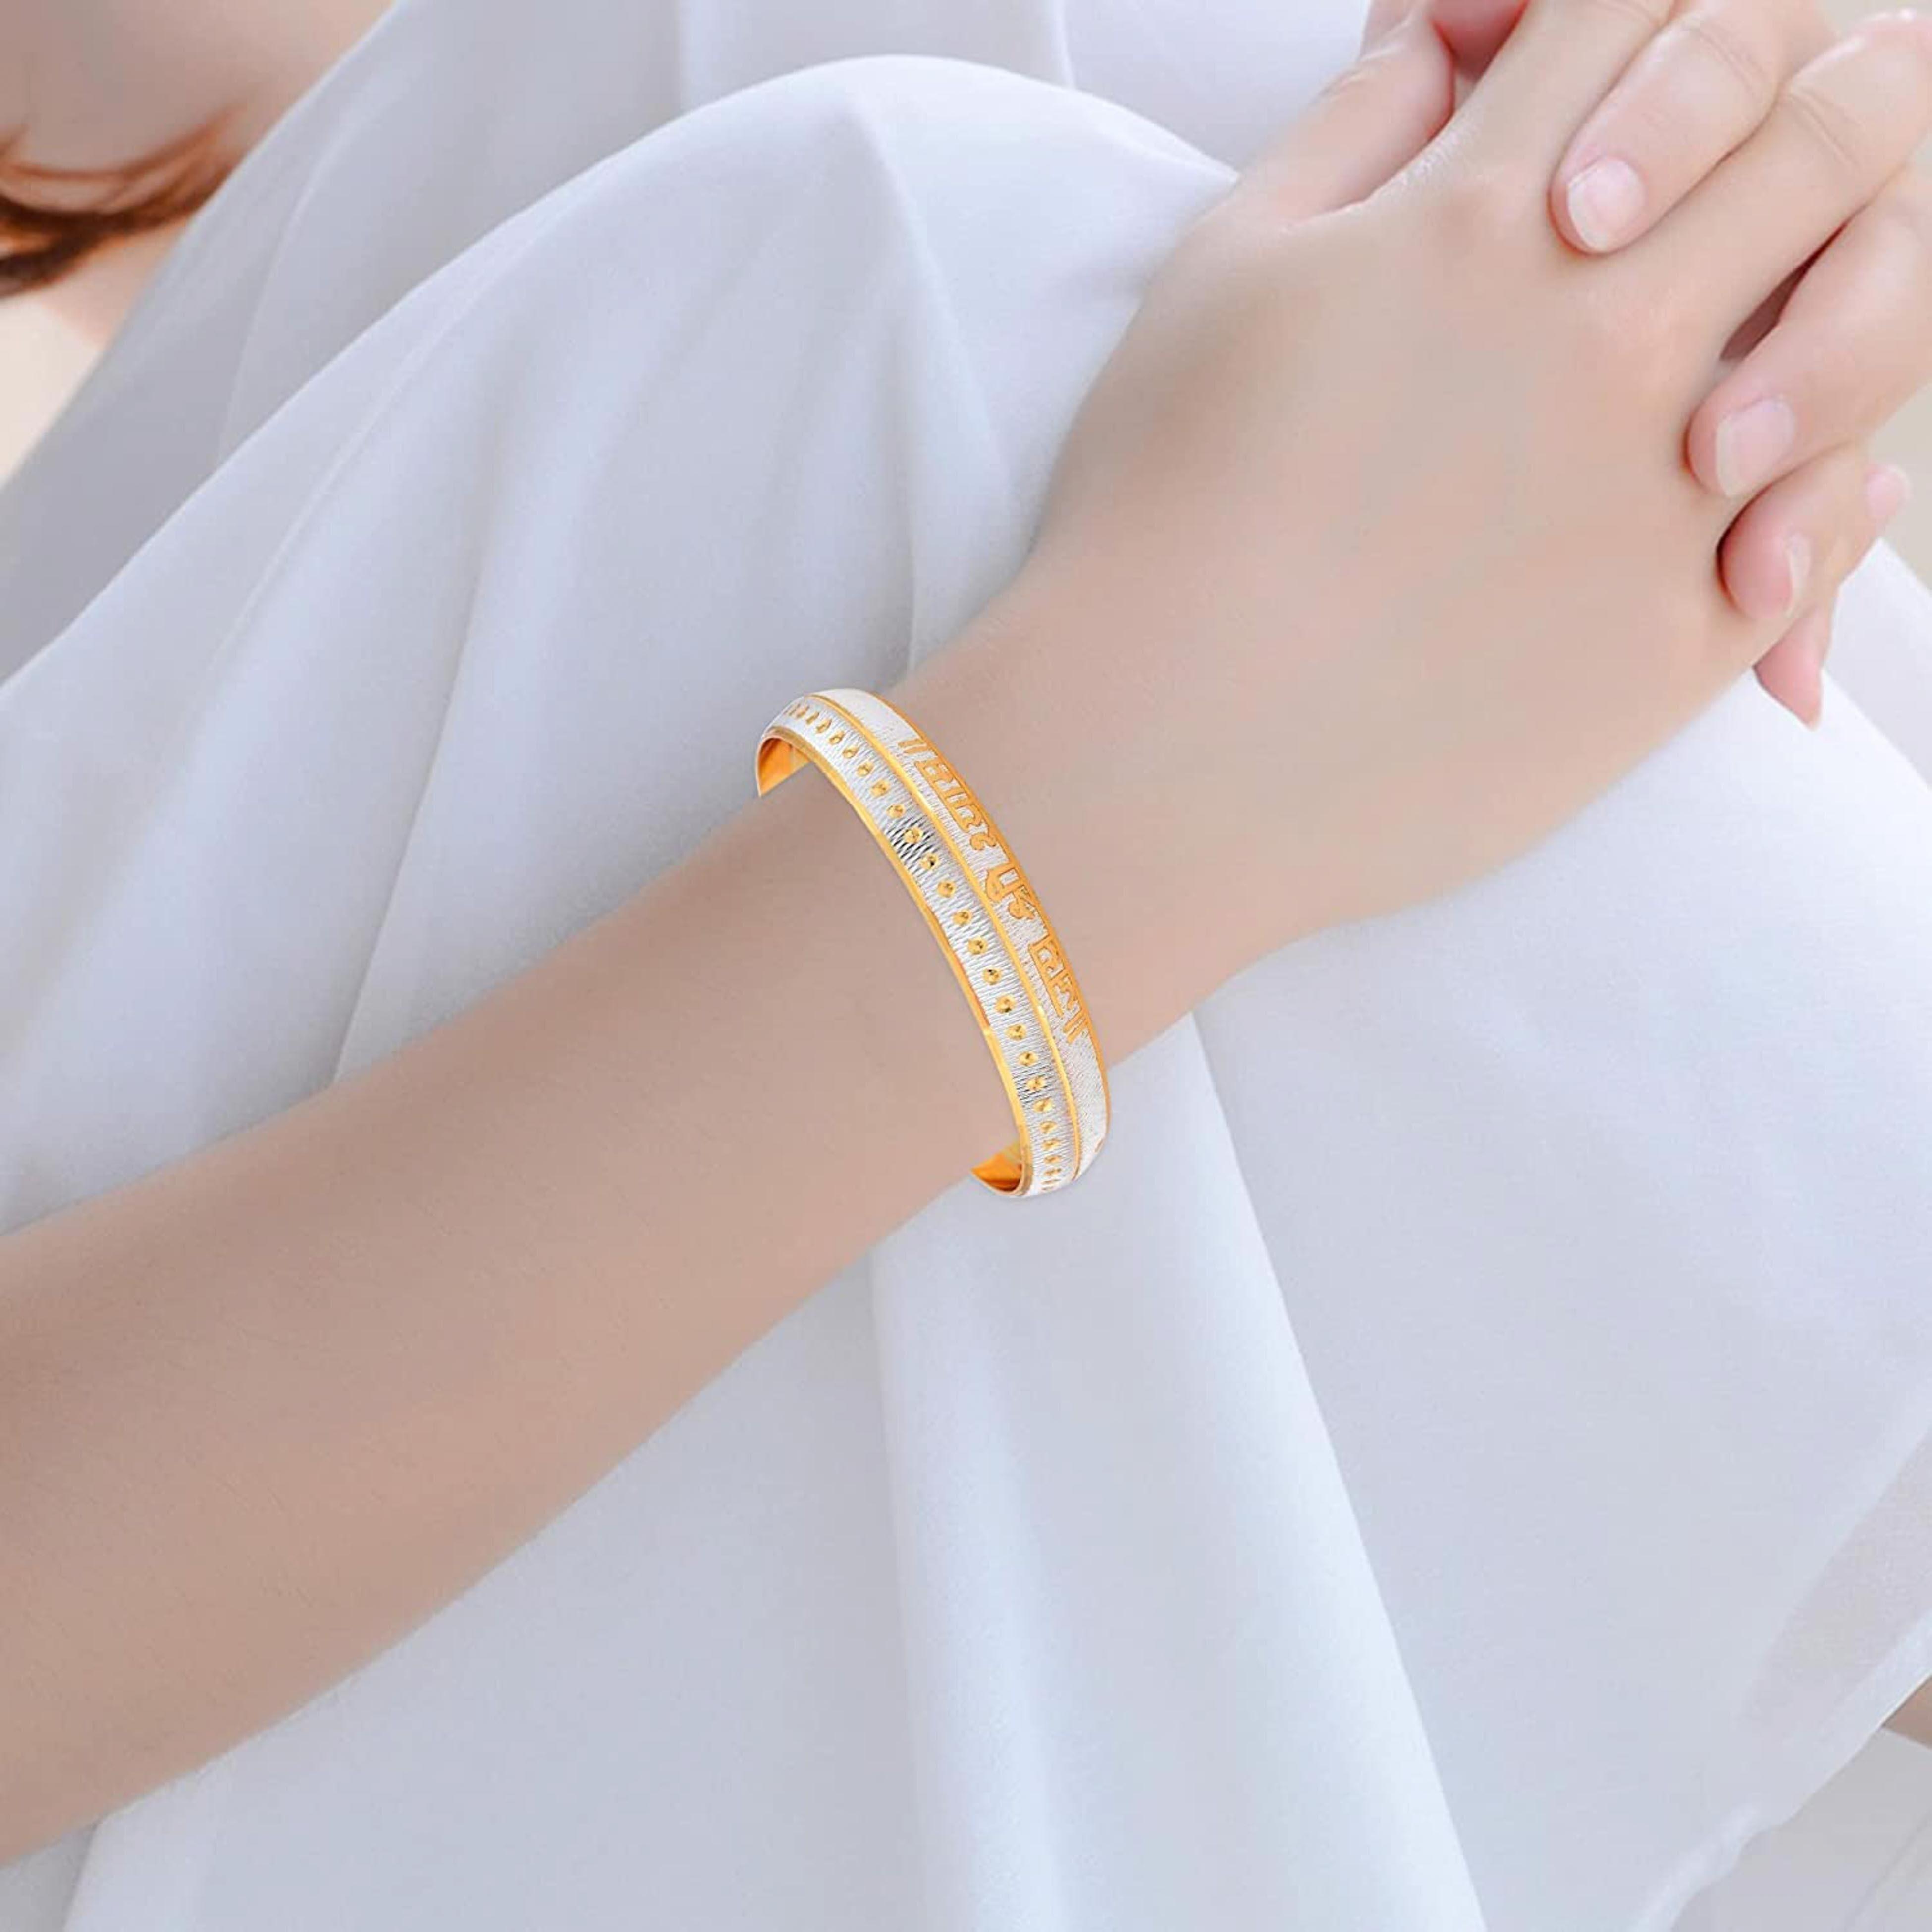
ZUMRUT MAKING YOU A STYLE SENSATION Gold & Silver Two Tone Finish Laser Engraving Jai Shree Shyam ?? ???? ????? Kada Bangle Jewellery For Men and Women (1pcs) (2.16)
Type: Necklaces & Pendants
Brand: ZUMRUT MAKING YOU A STYLE SENSATION
Price: Rs. 699
 Lord Khatu Shyam Teen Baan, Lord Khatushyam Three Arrow, incarnation of Krishna known as Symbol of Blessing, Good Health and Wealth. It will protect you from Negative Energy.
Features: Available In Sizes: 2.10, 2.12 , 2.14 And 2.16. Please Mention Your Wrist Size While Getting It.,Gold Plated Brass Engraving Jai Shree Shyam जय श्री श्याम Kada Bangle Jewellery For Children Kids,To Check Size, Use A Measuring Scale, Measure From The Middle Of Your First Knuckle, To The Middle Of Your Fourth Knuckle. That Measurement Will Give You Your Correct Kada(Kara) Size Check The Illustration .,Skin Friendly - Nickel Free And Lead Free As Per International Standards. Anti-Allergic And Safe For Skin.,Made In India : All Our Products Are Manufactured In India And Are Exclusively Crafted To Adorn Your Persona. Skin Friendly: All Our Products Are Lead & Nickel Free To Ensure Safety And Comfort; Even For Sensitive Skin.